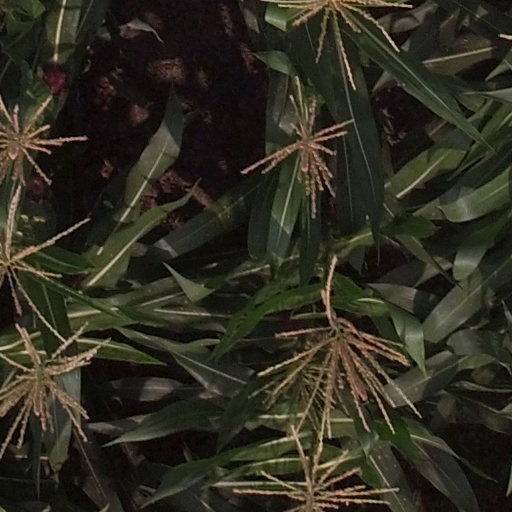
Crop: maize; corn